The Asahi Shimbun

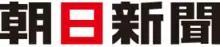
Colored modern logo of "Asahi Shimbun"

"Asahi Shimbun" was the official supporter for several Asian Football Confederation's competitions, most recently the 2019 AFC Asian Cup. They used to support both of AFC's club competitions; the AFC Champions League and AFC Cup until 2018 season. They were official sponsors of the 2002 FIFA World Cup.